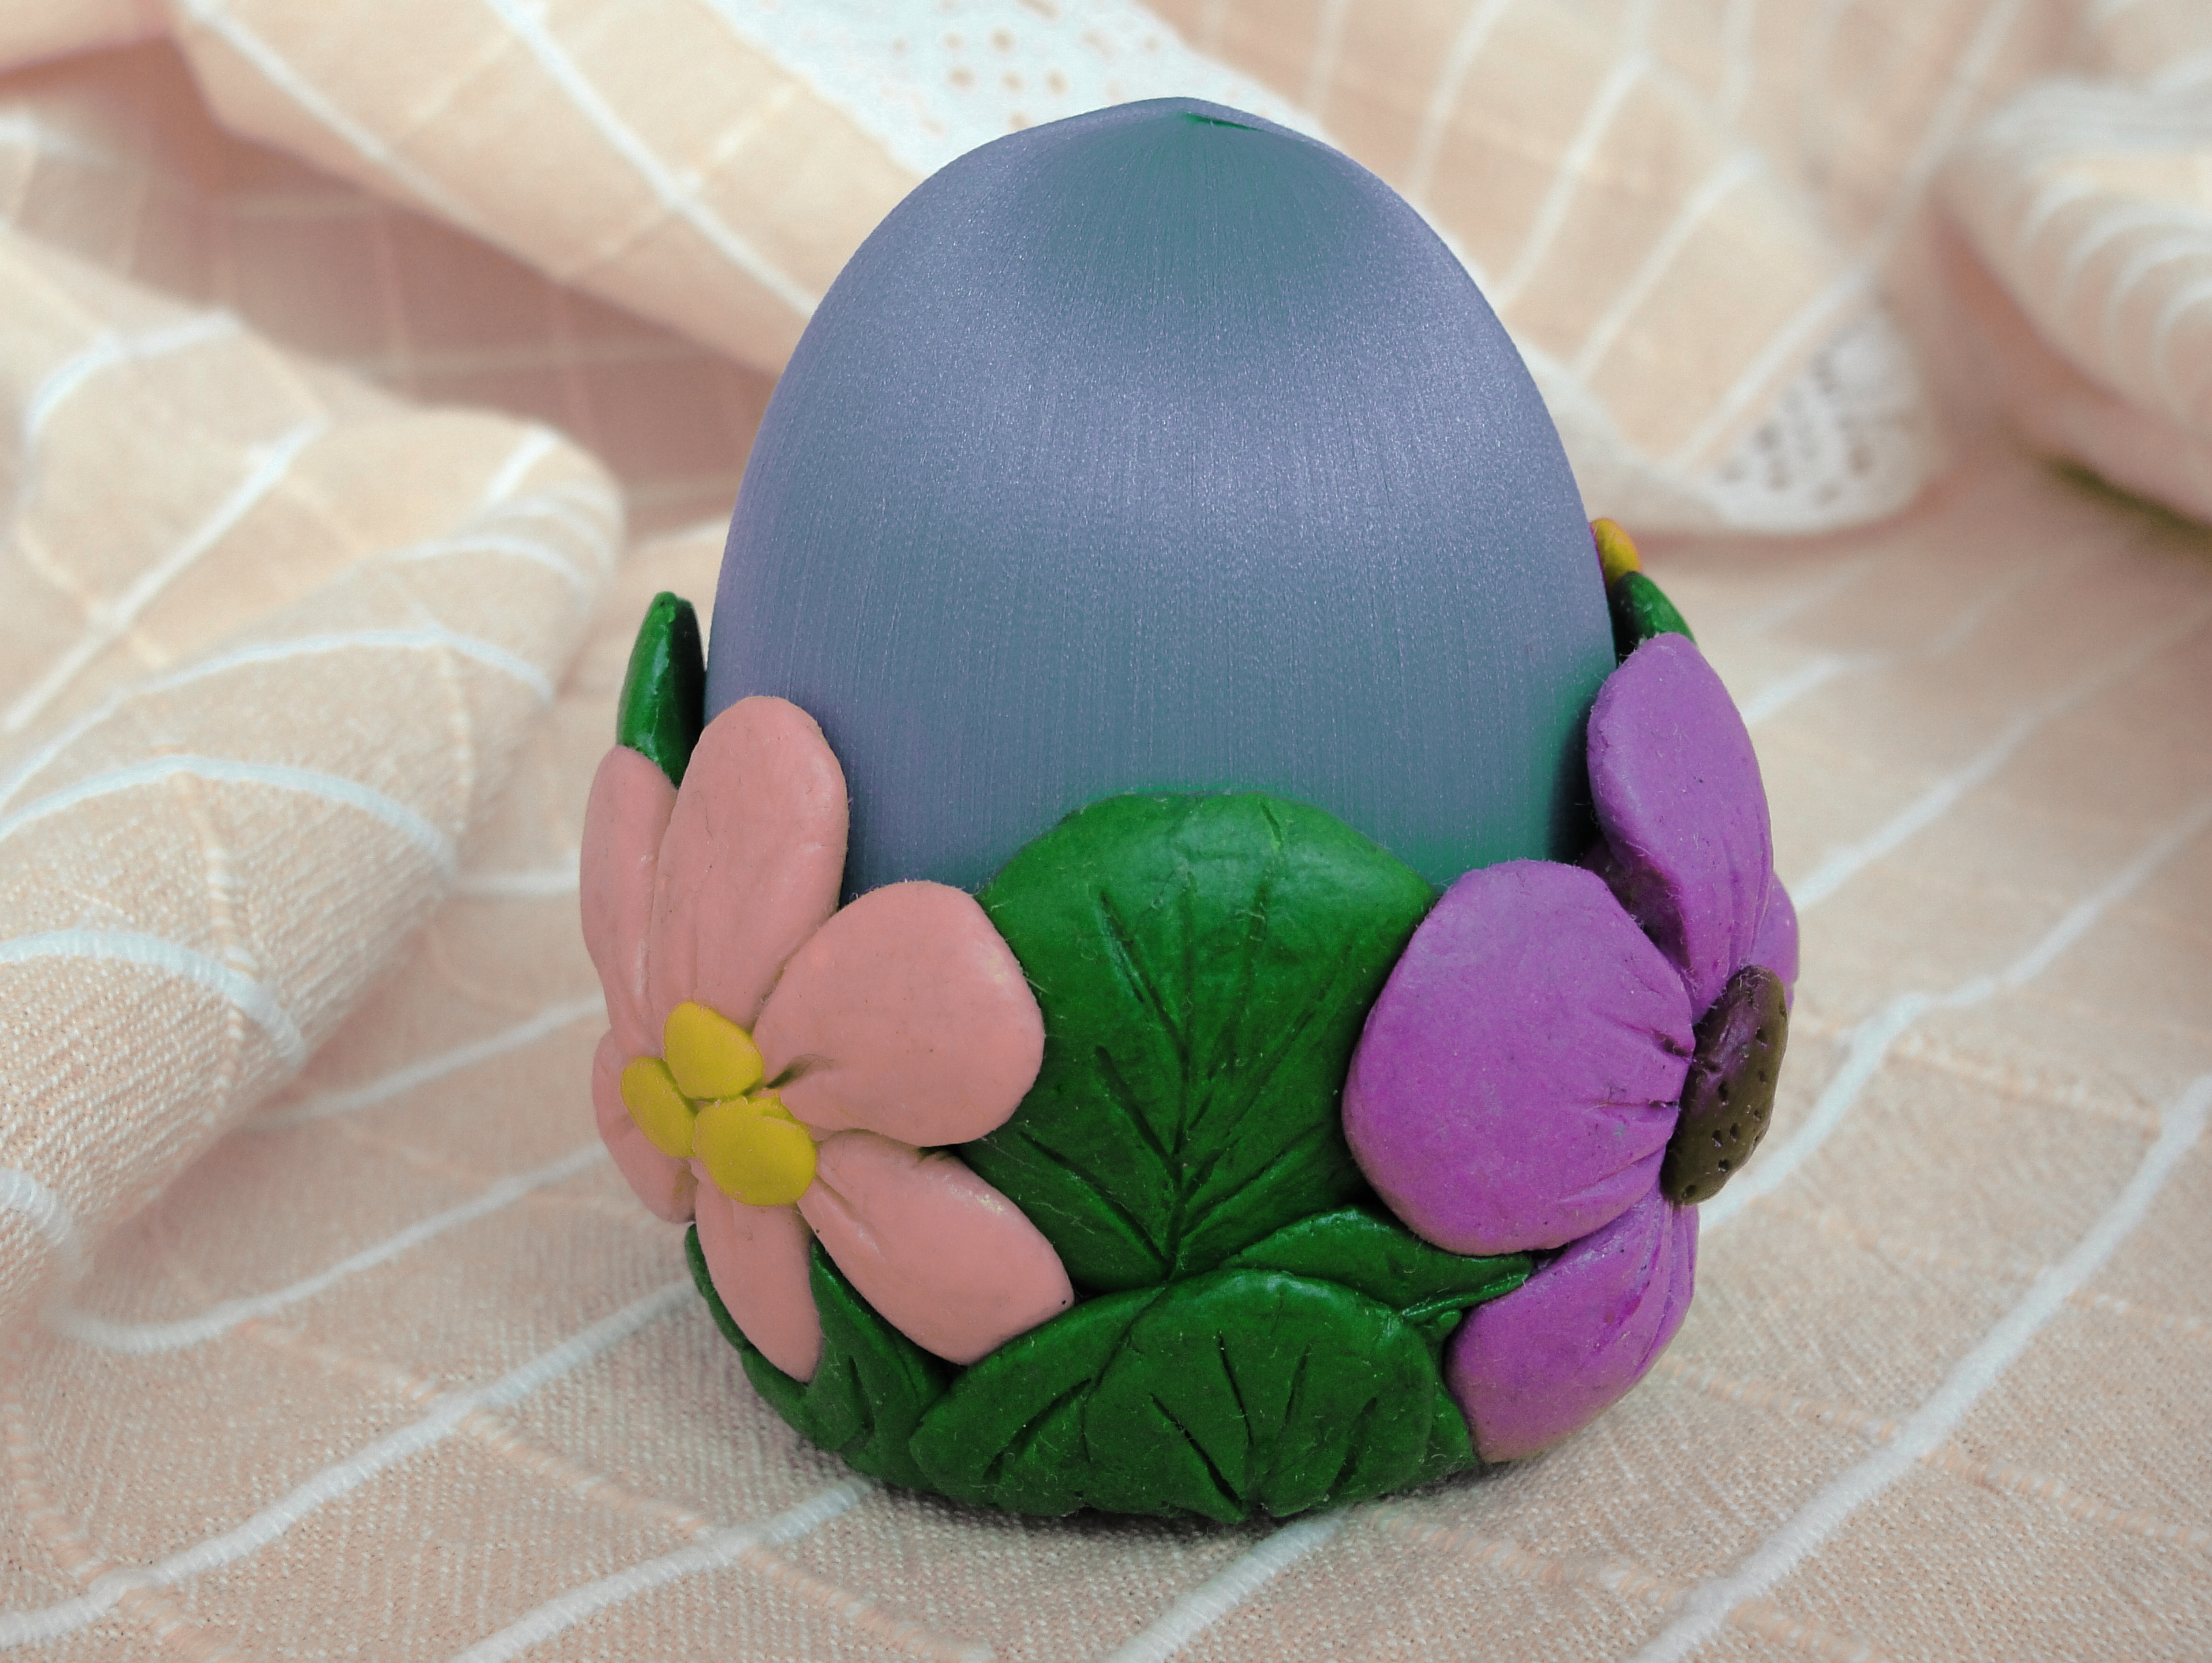
easter eggs, hand made, plasticine basket, green, easter egg, flower